Vogelherd Cave

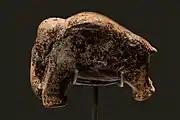
Woolly mammoth figurine

The entirely intact woolly mammoth figurine displays skilfully detailed carvings. It is unique in its slim form, pointed tail, powerful legs and dynamically arched trunk. It is decorated with six short incisions, and the soles of the pachyderm's feet show a crosshatch pattern.